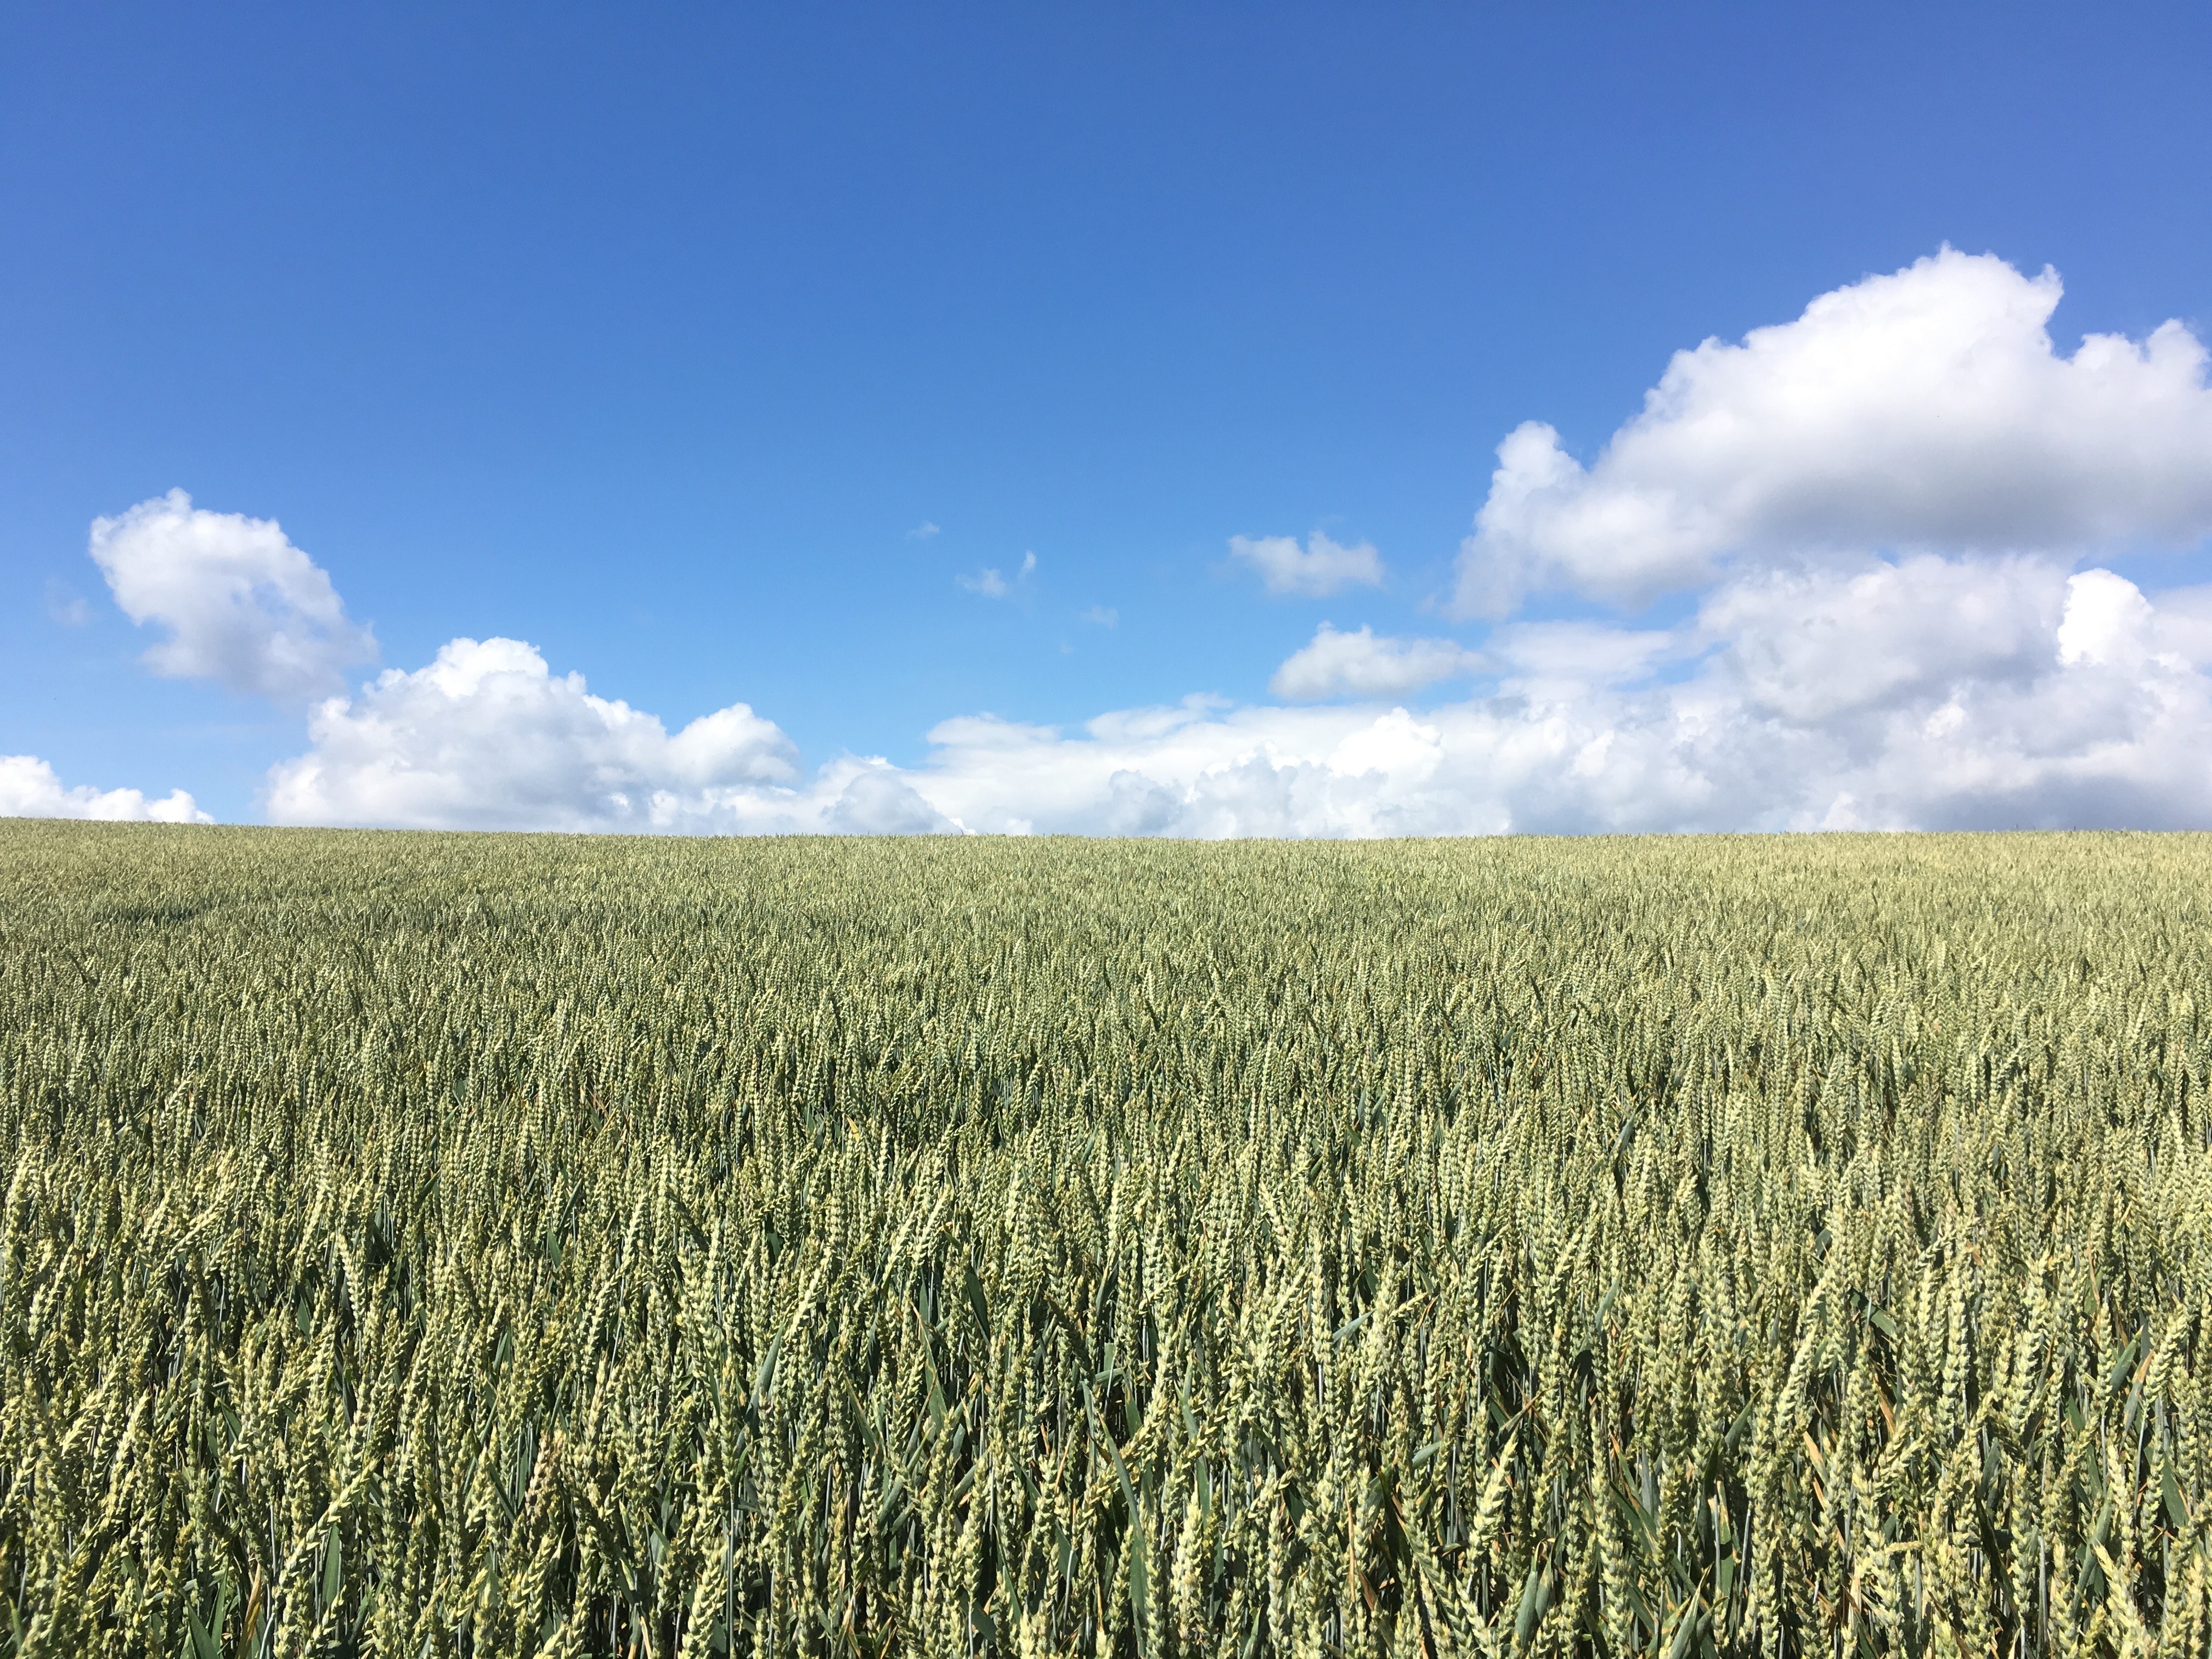
landscape, grass, horizon, plant, sky, field, meadow, wheat, prairie, summer, food, produce, crop, agriculture, plain, clouds, fields, grassland, cereals, ecosystem, rural area, flowering plant, summer sky, grass family, land plant